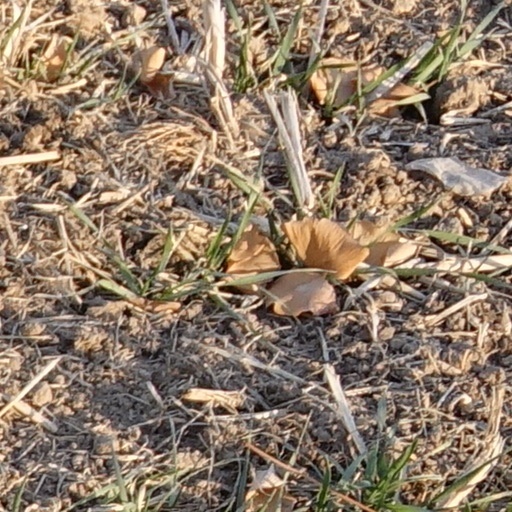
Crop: wheat